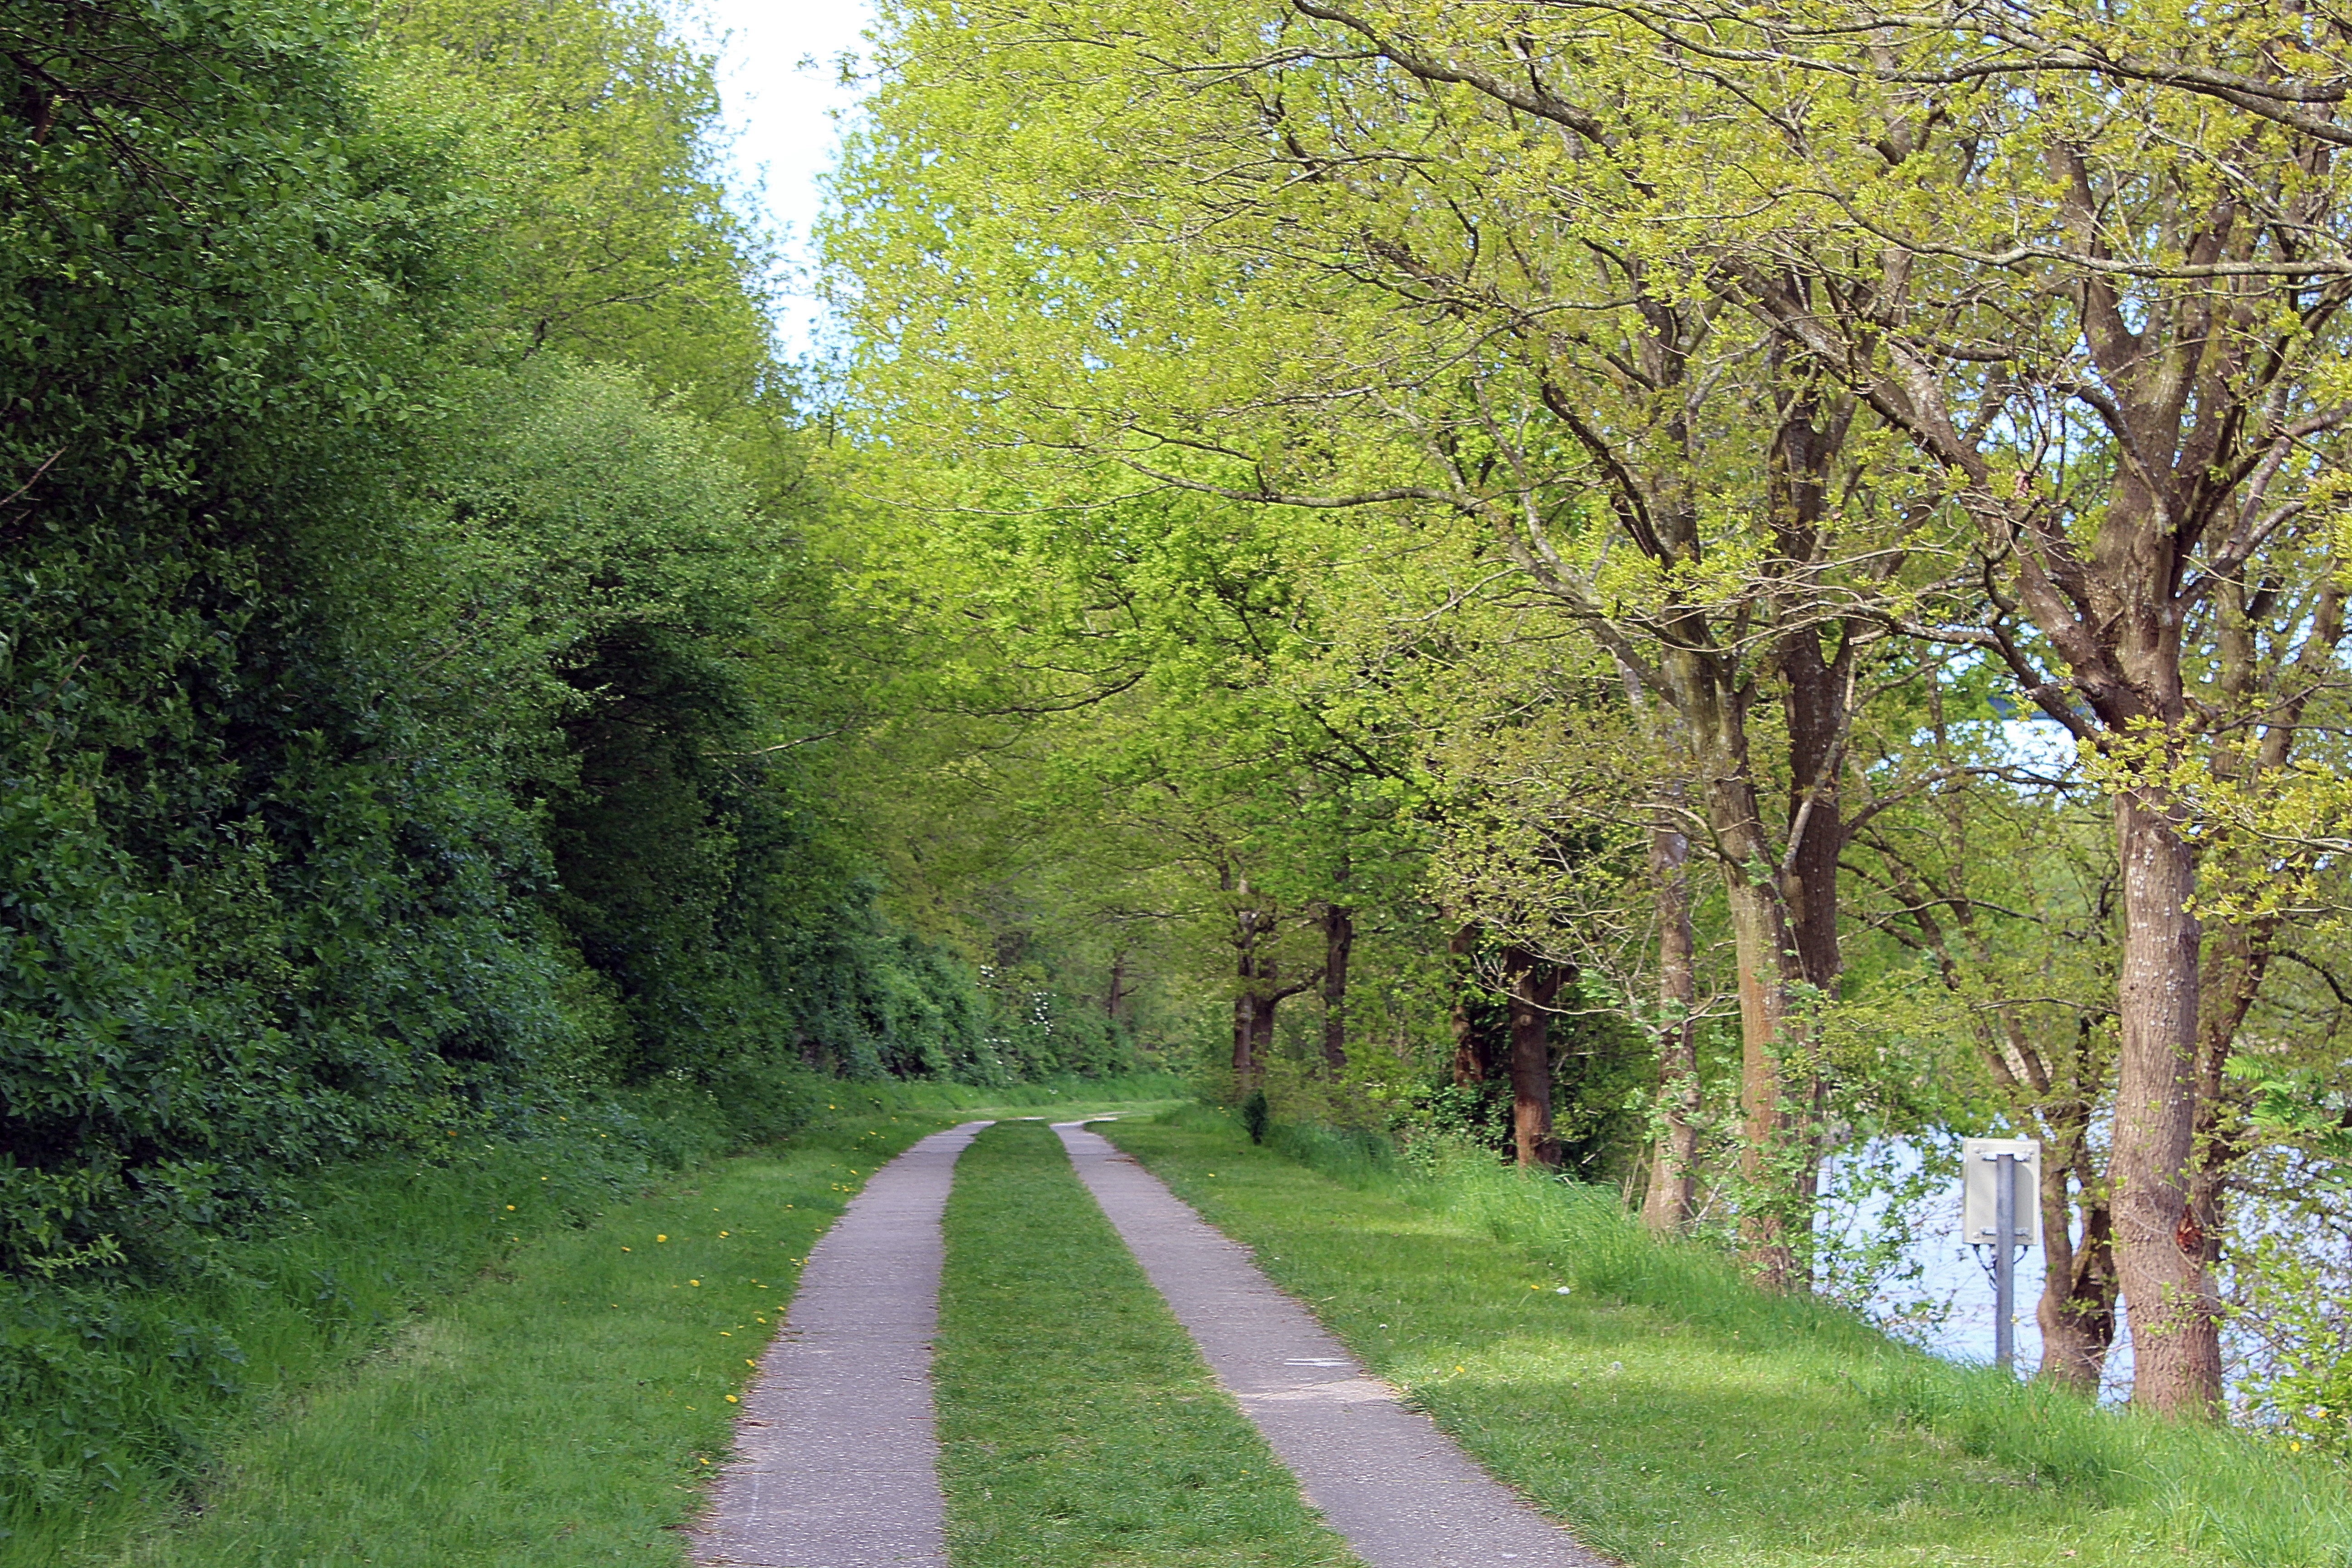
tree, nature, forest, grass, plant, hiking, trail, meadow, leaf, flower, spring, green, autumn, park, season, waterway, shrub, woodland, habitat, away, ecosystem, north america, recovery, rural area, natural environment, woody plant